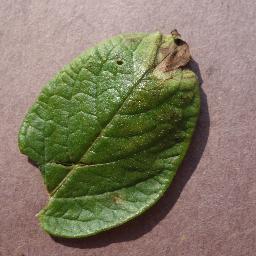
Label: Potato___Late_blight